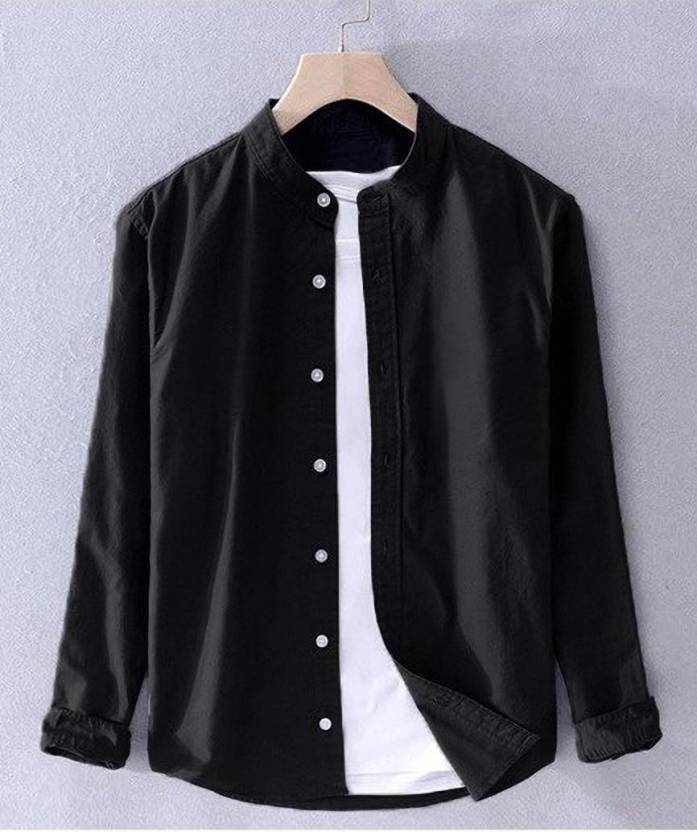
Product: Men Slim Fit Solid Mandarin Collar Casual Shirt
Price: ₹368
Colors: Black
Pattern: Solid